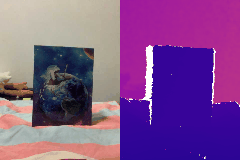
Label: box